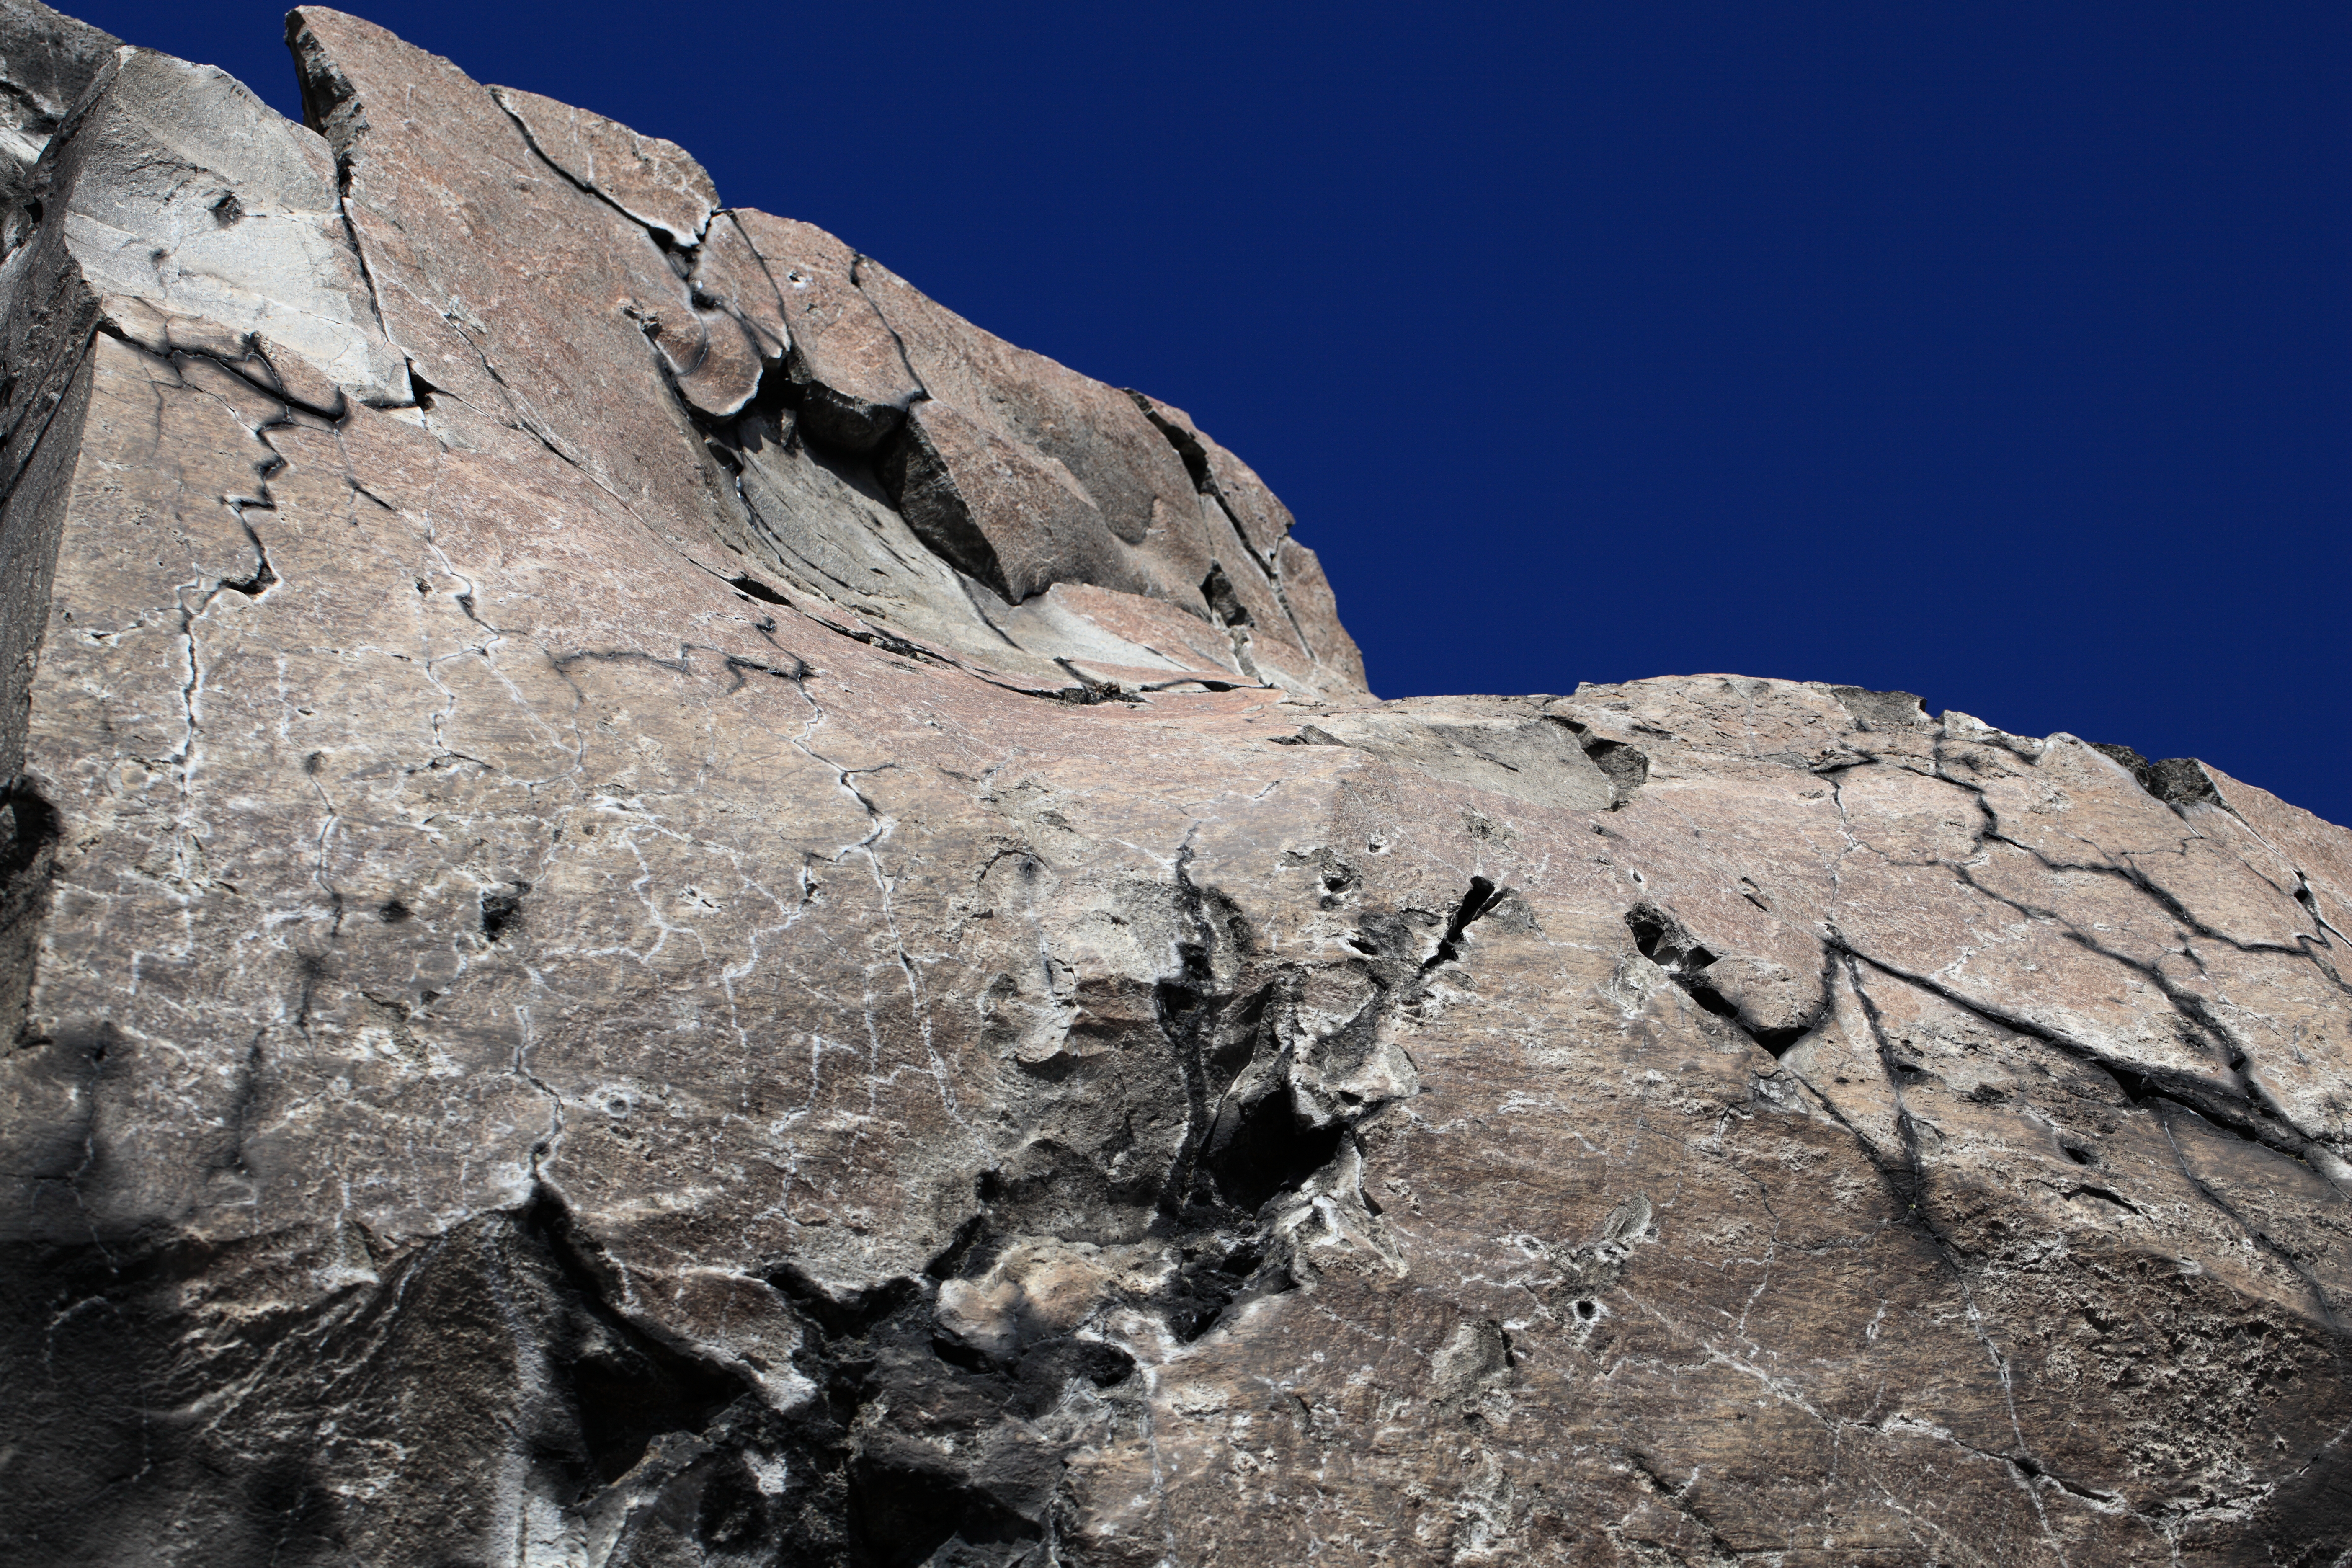
rock, mountain, adventure, mountain range, formation, cliff, high, soil, terrain, material, ridge, summit, mountaineering, rocks, geology, badlands, plateau, tochigi, 5d, hires, markii, hi, res, resolution, nasu, chausudake, landform, mountainous landforms, geological phenomenon